Adriano in Siria

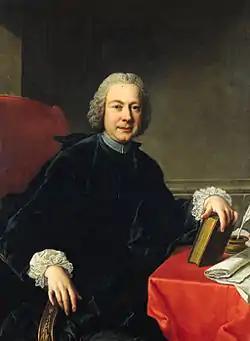
Metastasio by Batoni

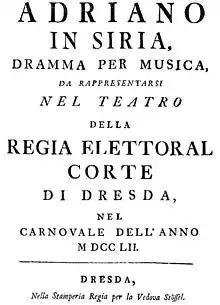
Title page of a 1752 version of the libretto, for the performance in Dresden of the Johann Adolph Hasse opera

Adriano in Siria ("Hadrian in Syria") is a libretto by Italian poet Metastasio first performed, with music by Antonio Caldara, in Vienna in 1732, and turned into an opera by more than 60 other composers during the next century. Metastasio based the background of the story on late Classical works by Cassius Dio (Book 19 of the "Roman History") and Elio Sparziano ("Vita Hadriani Caesaris").